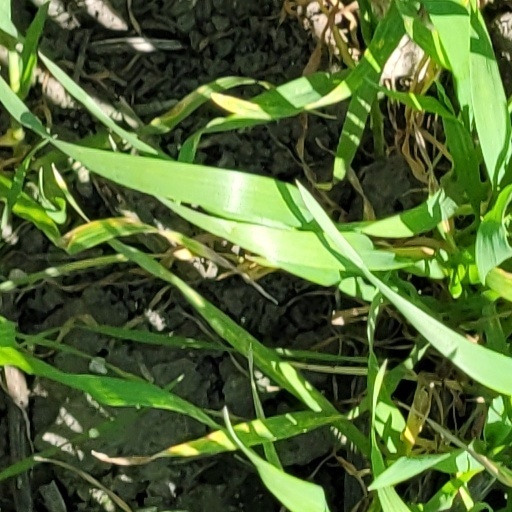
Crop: wheat